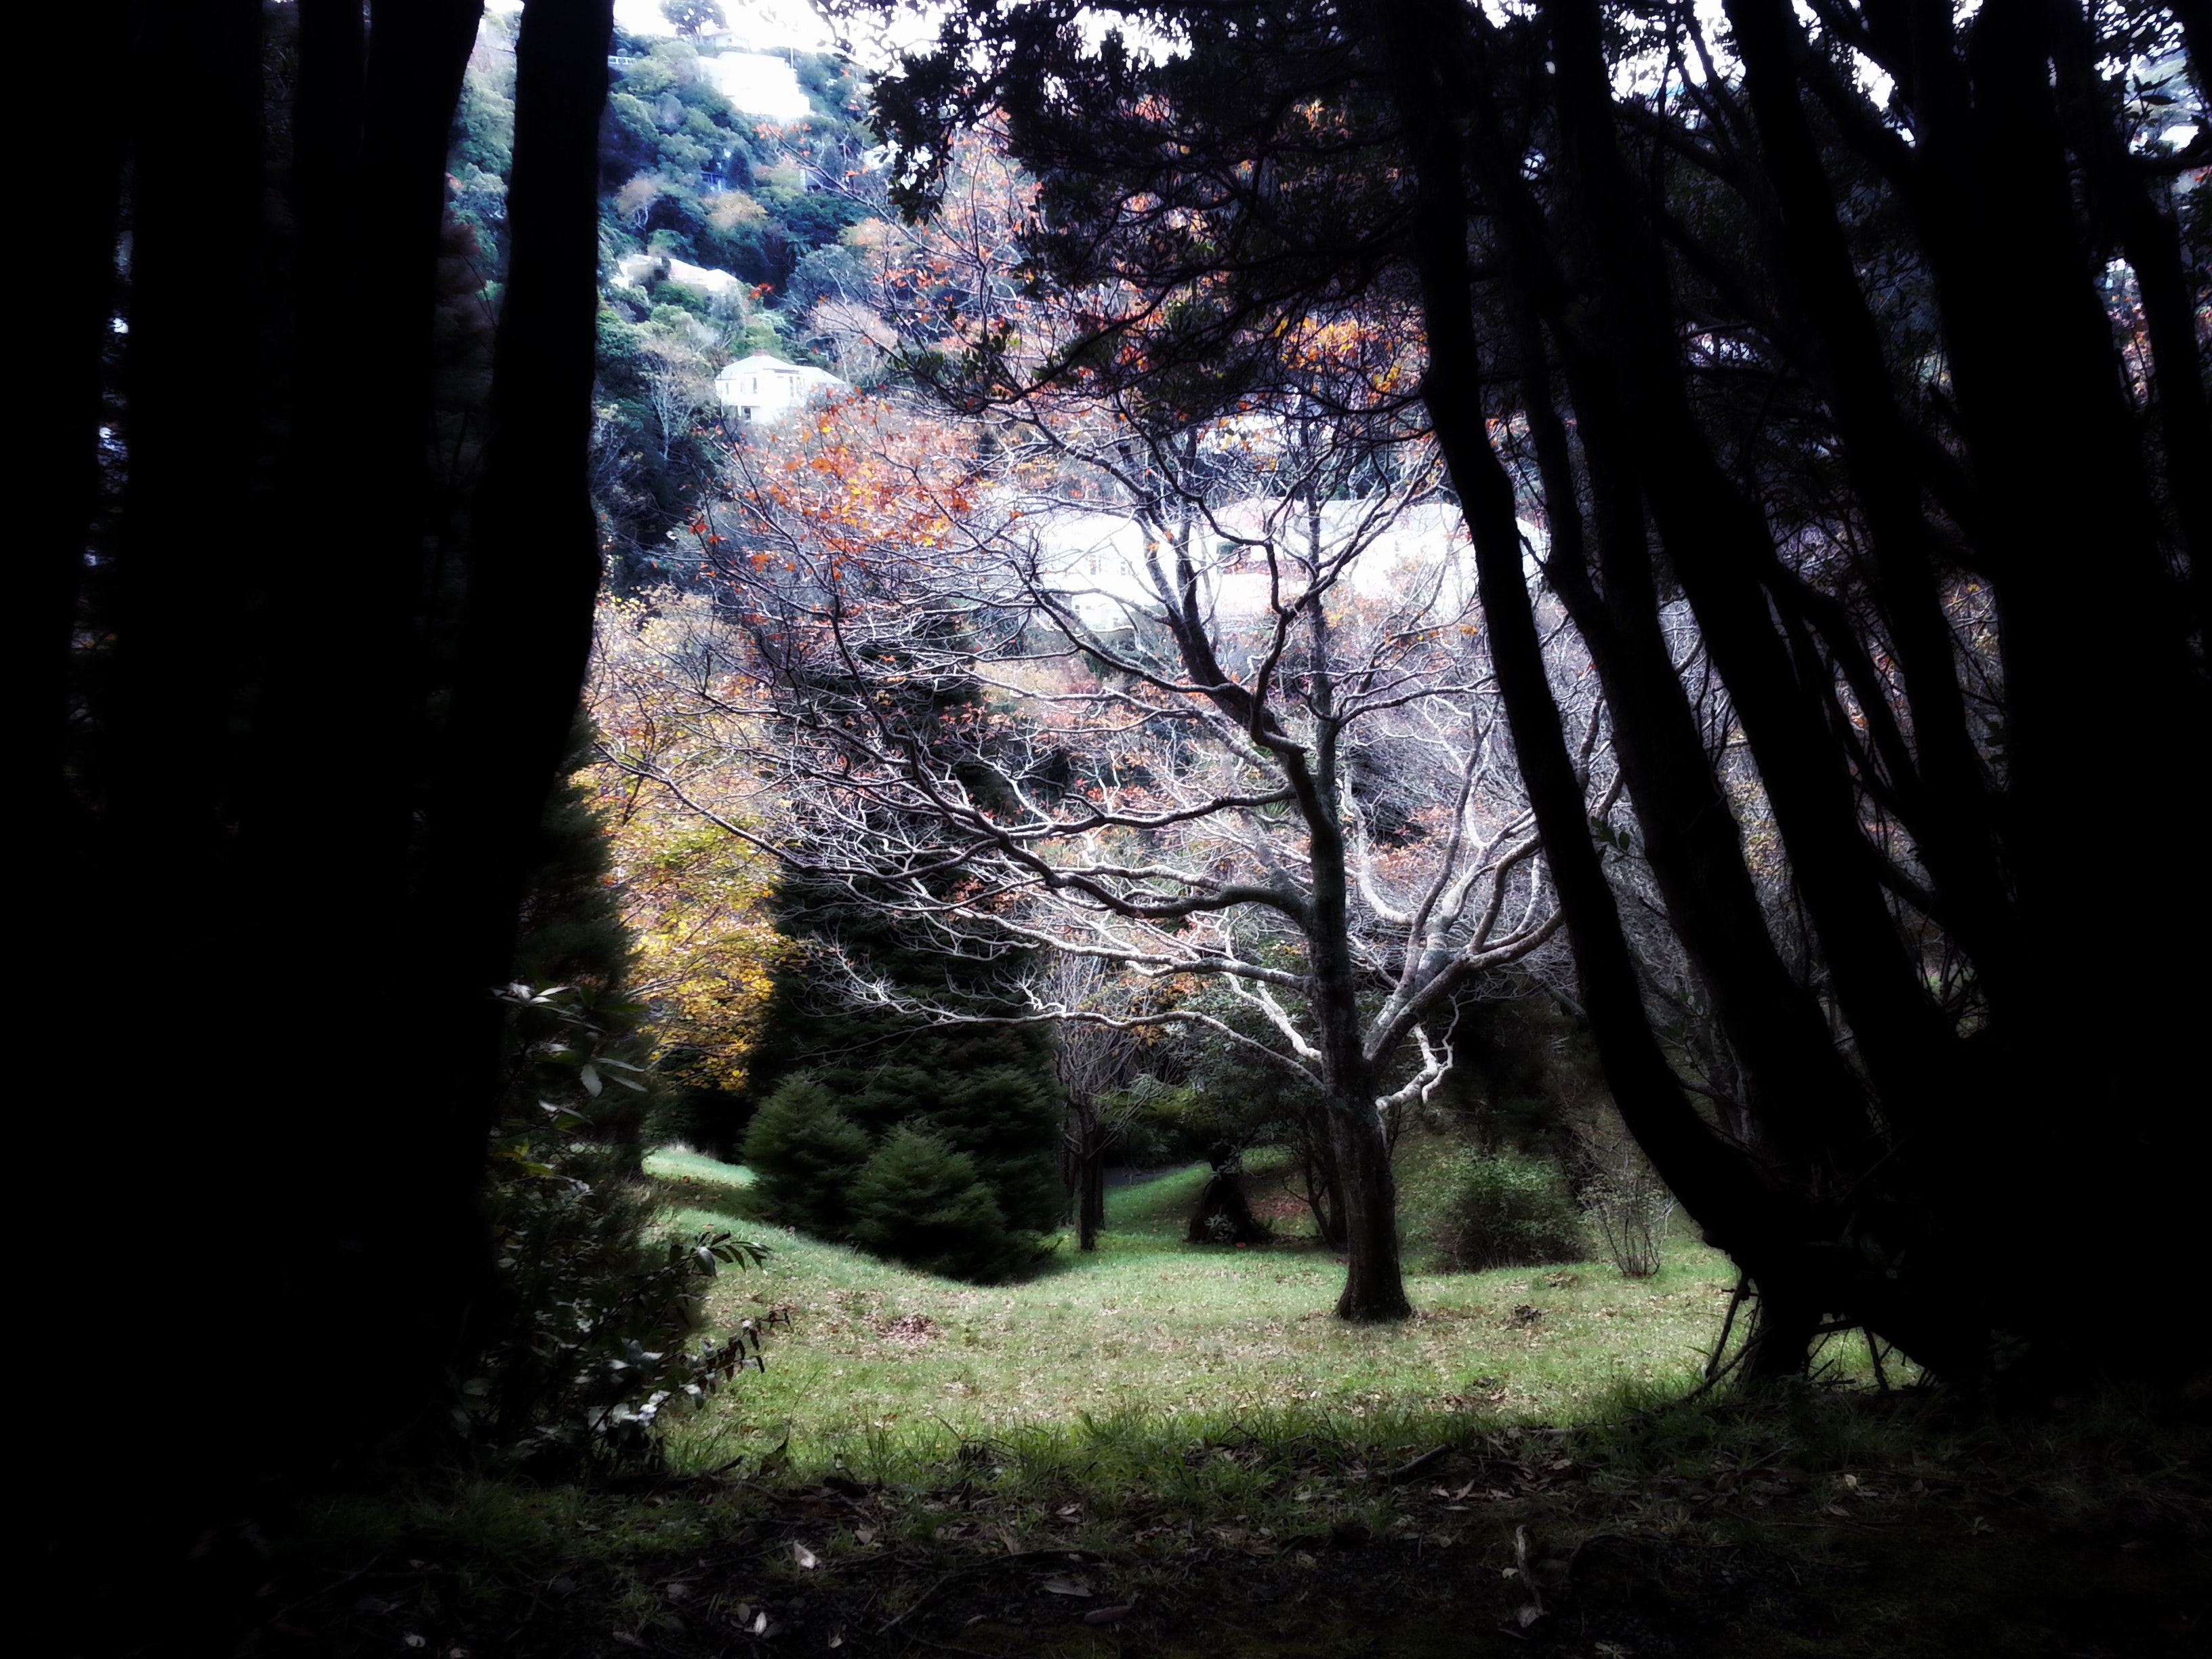
tree, nature, natural landscape, forest, natural environment, woodland, sky, leaf, light, sunlight, woody plant, branch, biome, wilderness, plant, old growth forest, grass, botany, grove, temperate broadleaf and mixed forest, autumn, trunk, atmosphere, wood, landscape, deciduous, Tints and shades, temperate coniferous forest, photography, jungle, Northern hardwood forest, valdivian temperate rain forest, rainforest, tropical and subtropical coniferous forests, winter, state park